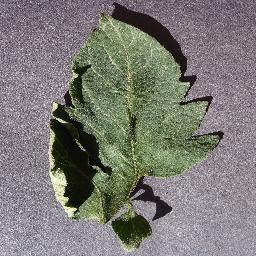
Label: Tomato___healthy